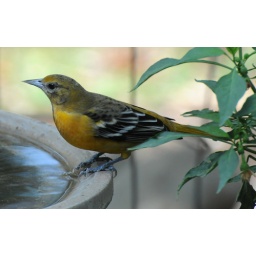
I spotted this pretty bird in my back yard in San Antonio in early September.